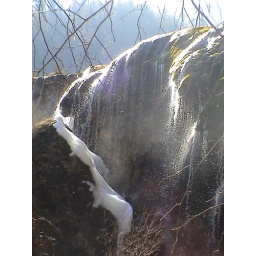
Quick motion of falling water to the white snow in freezing cold weather